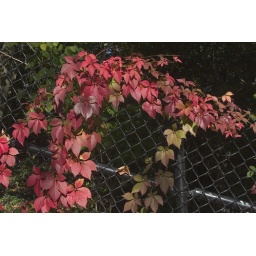
Ivy turning red on the fence of a maintenance facility at Glencoe Beach, near Chicago.